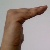
The image shows a hand gesture representing a space in Indian Sign Language.